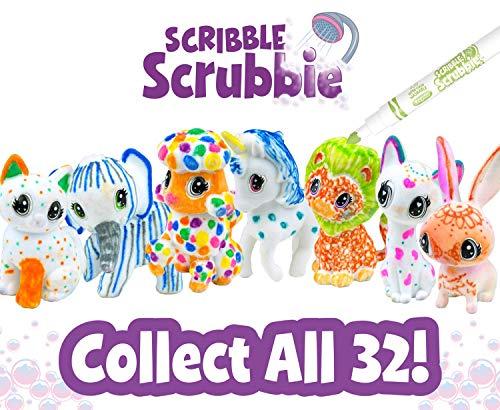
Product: Crayola Scribble Scrubbie Pets Scrub Tub Animal Toy Set, Gift Age 3+
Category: Toys & Games | Dolls & Accessories | Playsets
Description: Crayola scribble scrubbie pets Scrub Tub animal toy set includes 4 washable animal figures, 1 Scrub Tub, 1 scrub brush, 6 washable markers, and an instruction sheet.
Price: $19.97
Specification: ProductDimensions:4.8x13x9.5inches|ItemWeight:1.23pounds|ShippingWeight:1.23pounds(Viewshippingratesandpolicies)|DomesticShipping:ItemcanbeshippedwithinU.S.|InternationalShipping:ThisitemcanbeshippedtoselectcountriesoutsideoftheU.S.LearnMore|ASIN:B079V3BXD7|Itemmodelnumber:74-7249|Manufacturerrecommendedage:36months-15years